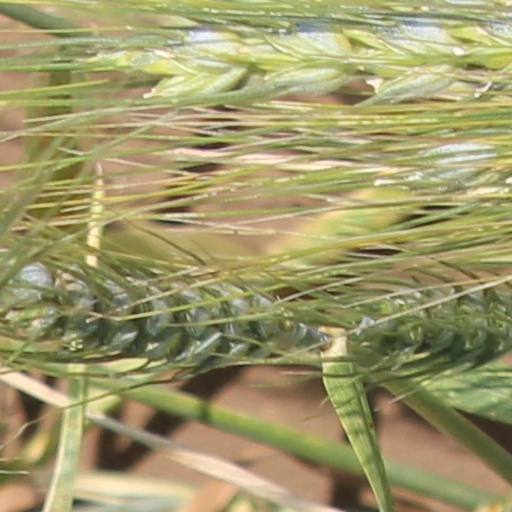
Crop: wheat